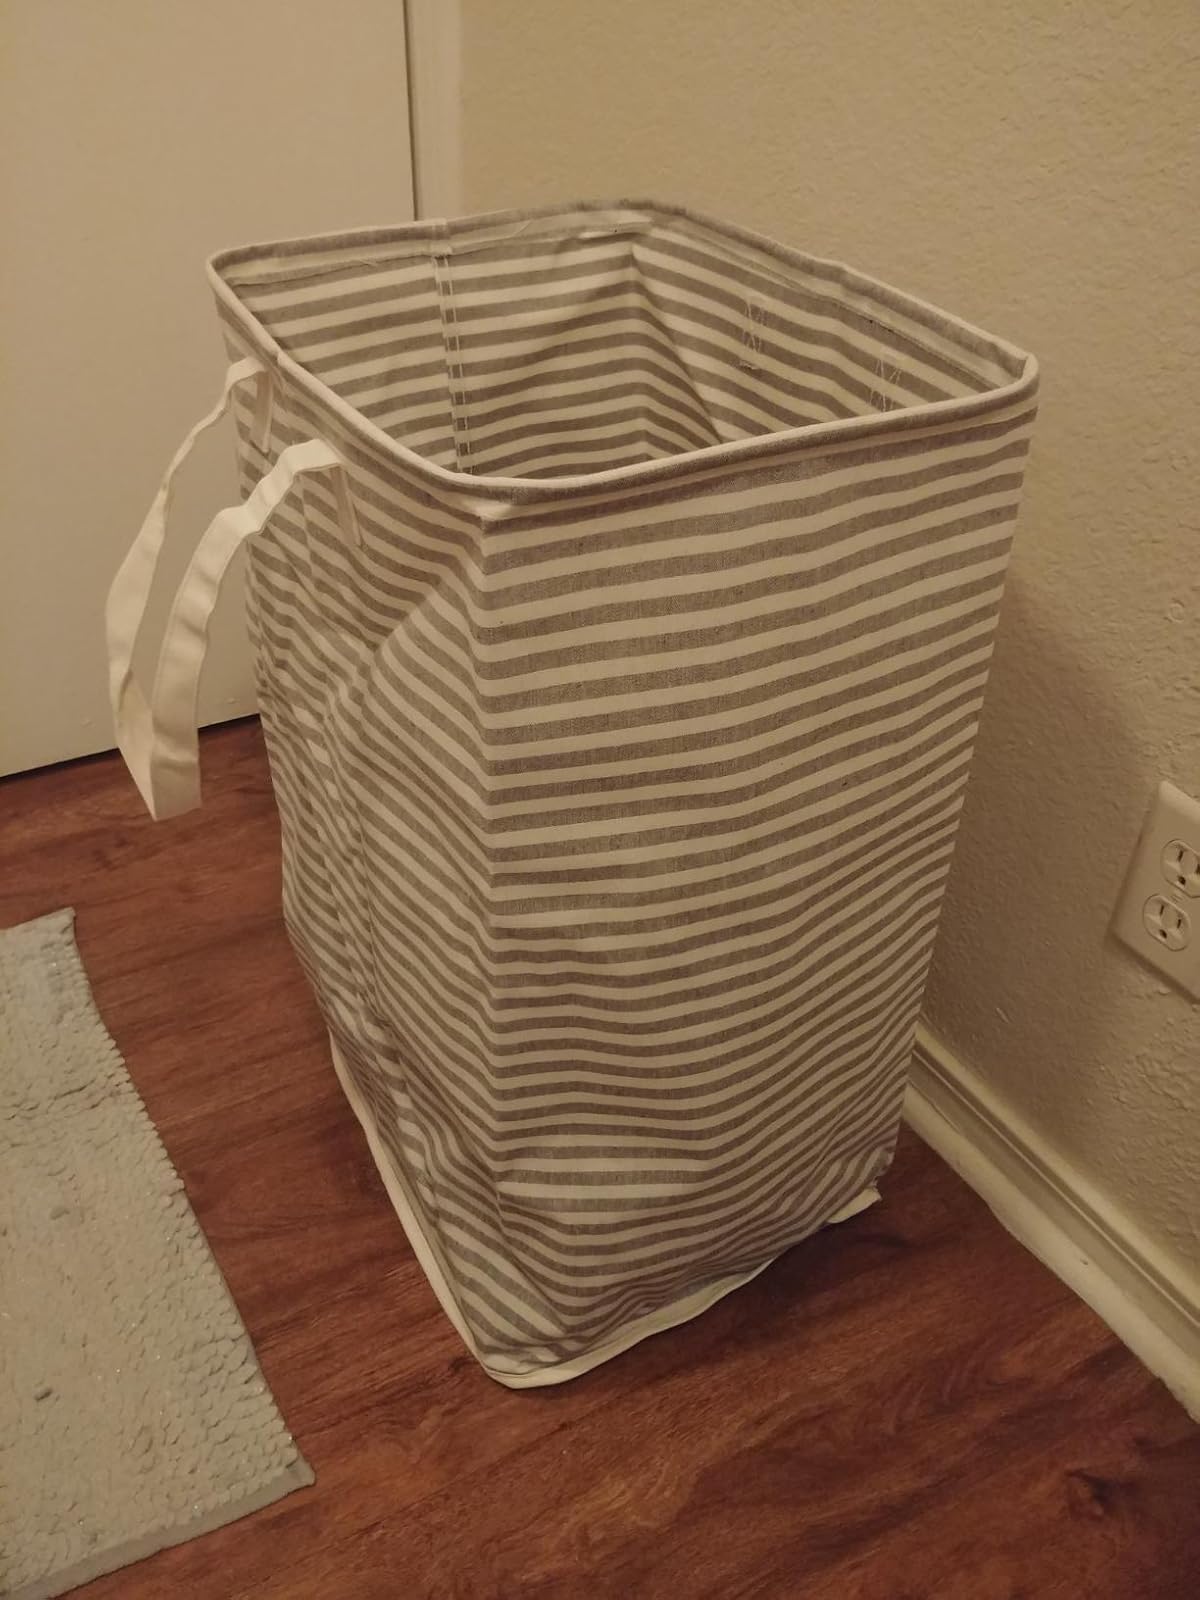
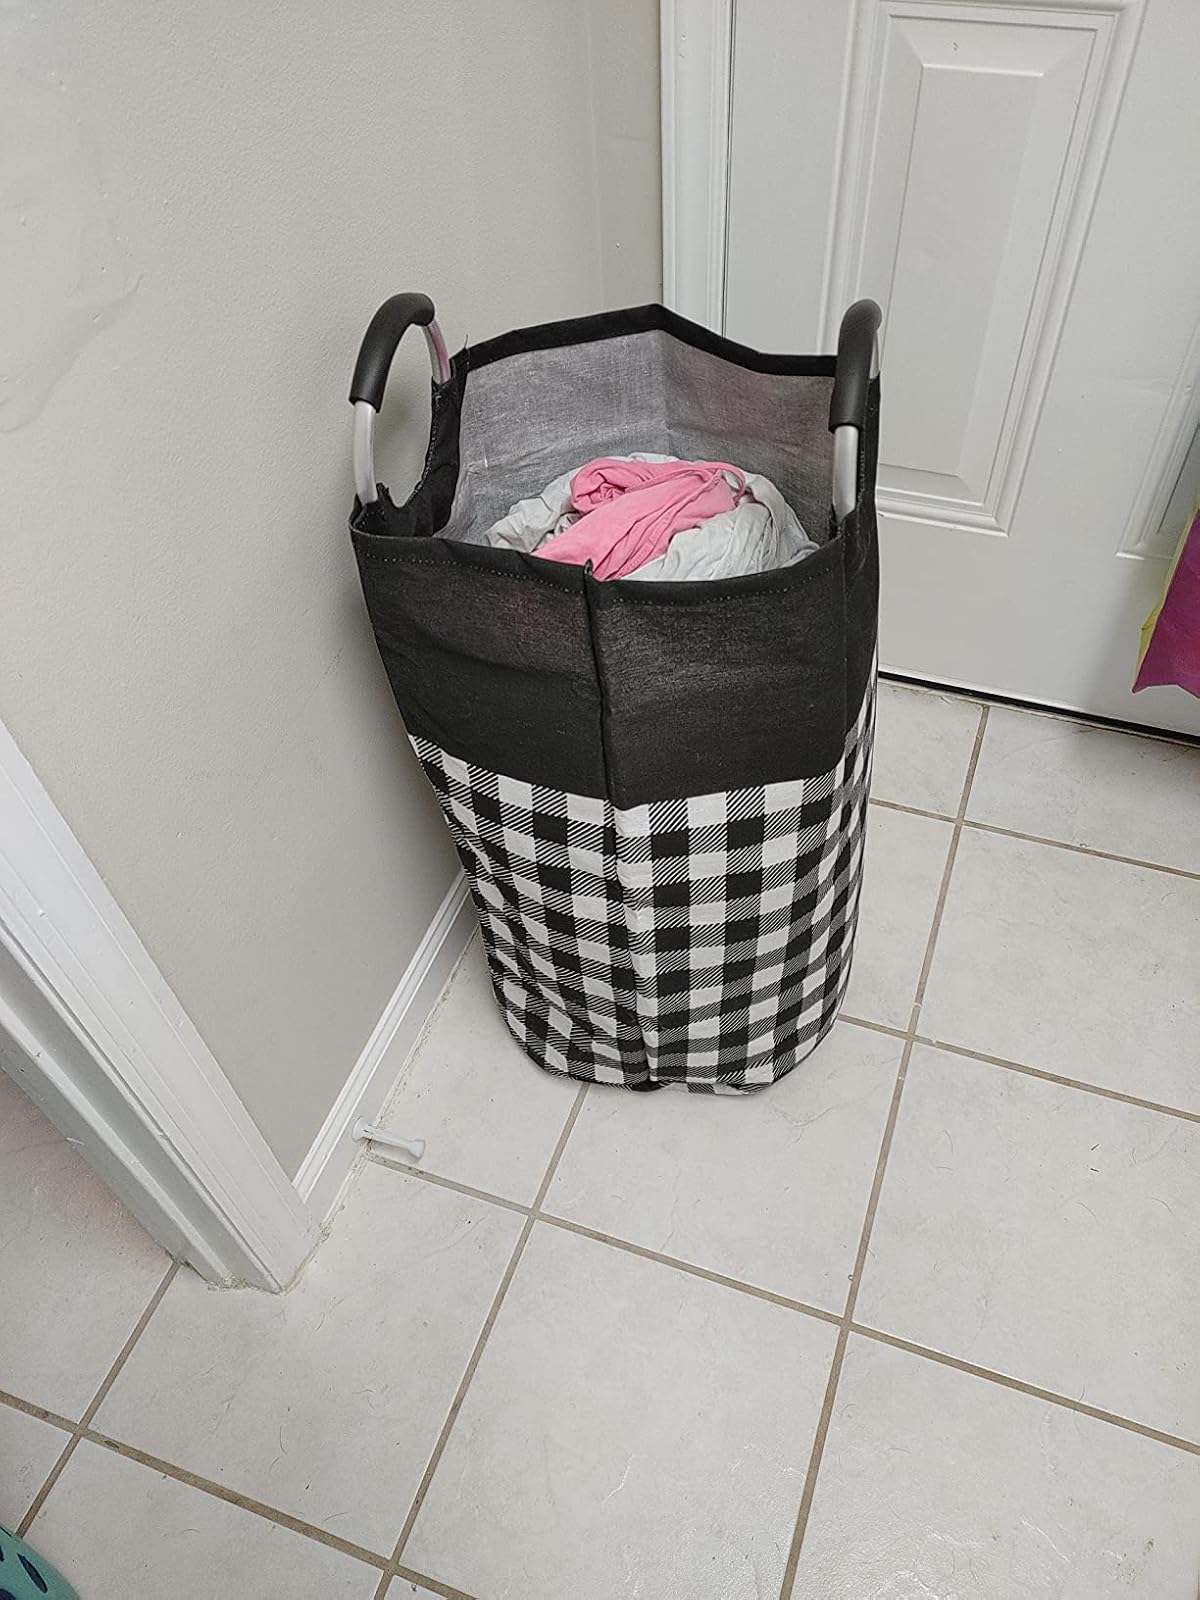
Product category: items_hamper
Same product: no